Muay Thai

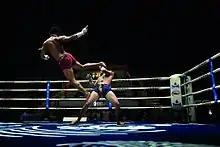
A Muay Boran demonstration, Lumpinee Boxing Stadium, Bangkok

King Naresuan practiced martial arts and rearranged his soldiers for 15 years at peacetime. He had learned warrior fighting techniques from Burmese royal courts after he was raised on his age 9 by King Bayinnaung for 6 years in Burma after the invasion by Bayinnaung's army to Ayutthaya Kingdom in the Burmese–Siamese War (1563–1564). King Naresuan also improved the war strategics manual version of King Ramathibodi II to the version of King Naresuan after he was backed to Ayutthaya Kingdom to be capable of self-defense in war engagements during his reign.